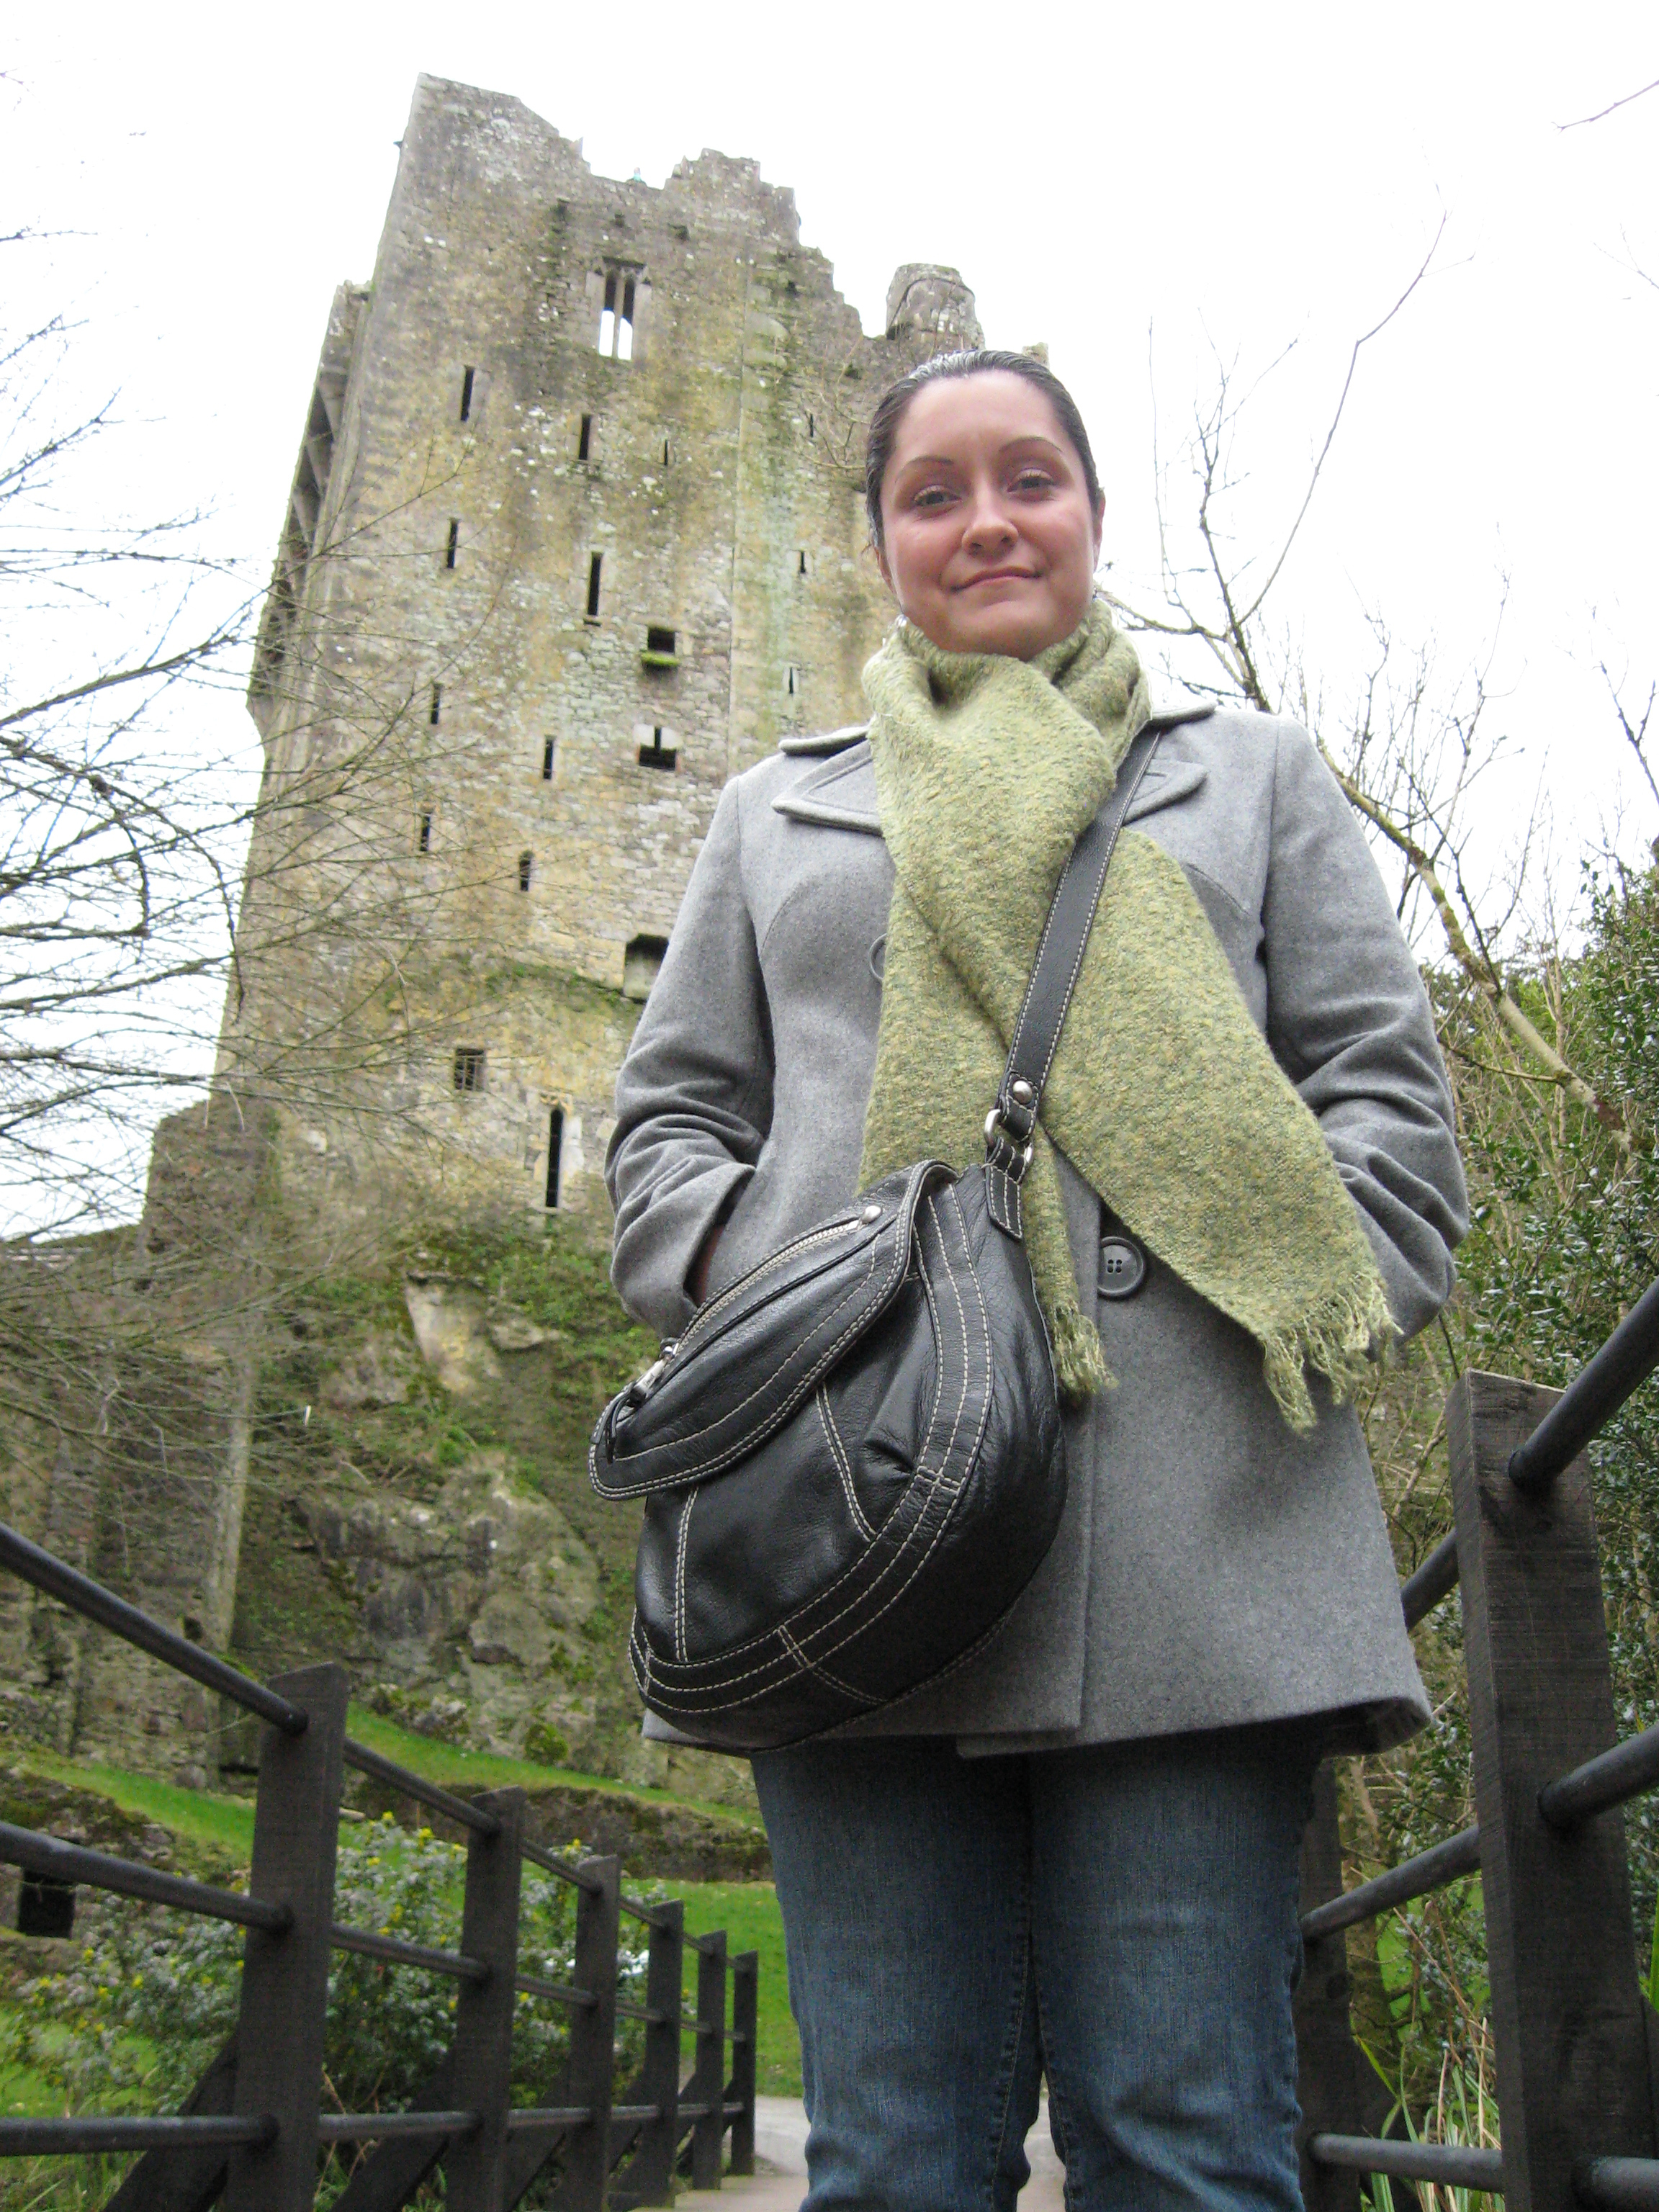
waterfall, road, ring, palace, castle, ancient, clothing, trip, outerwear, creativecommons, ruins, ireland, dublin, kerry, killkenny, killarney, guiness, jameson, blarney